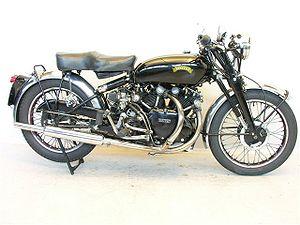
La Vincent Black Shadow est une motocyclette 1 000 cm³ classique des années 1950, la moto la plus puissante et la plus rapide de son époque.
Vincent HRD est une marque de motos britannique.
Ceci est une liste de motos des années 1940, y compris celles déjà mises en vente à l'époque, nouvelles sur le marché ou pertinentes au cours de cette période.